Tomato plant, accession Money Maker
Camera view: horizontal (90 deg, fisheye); turntable rotation: 120 degrees
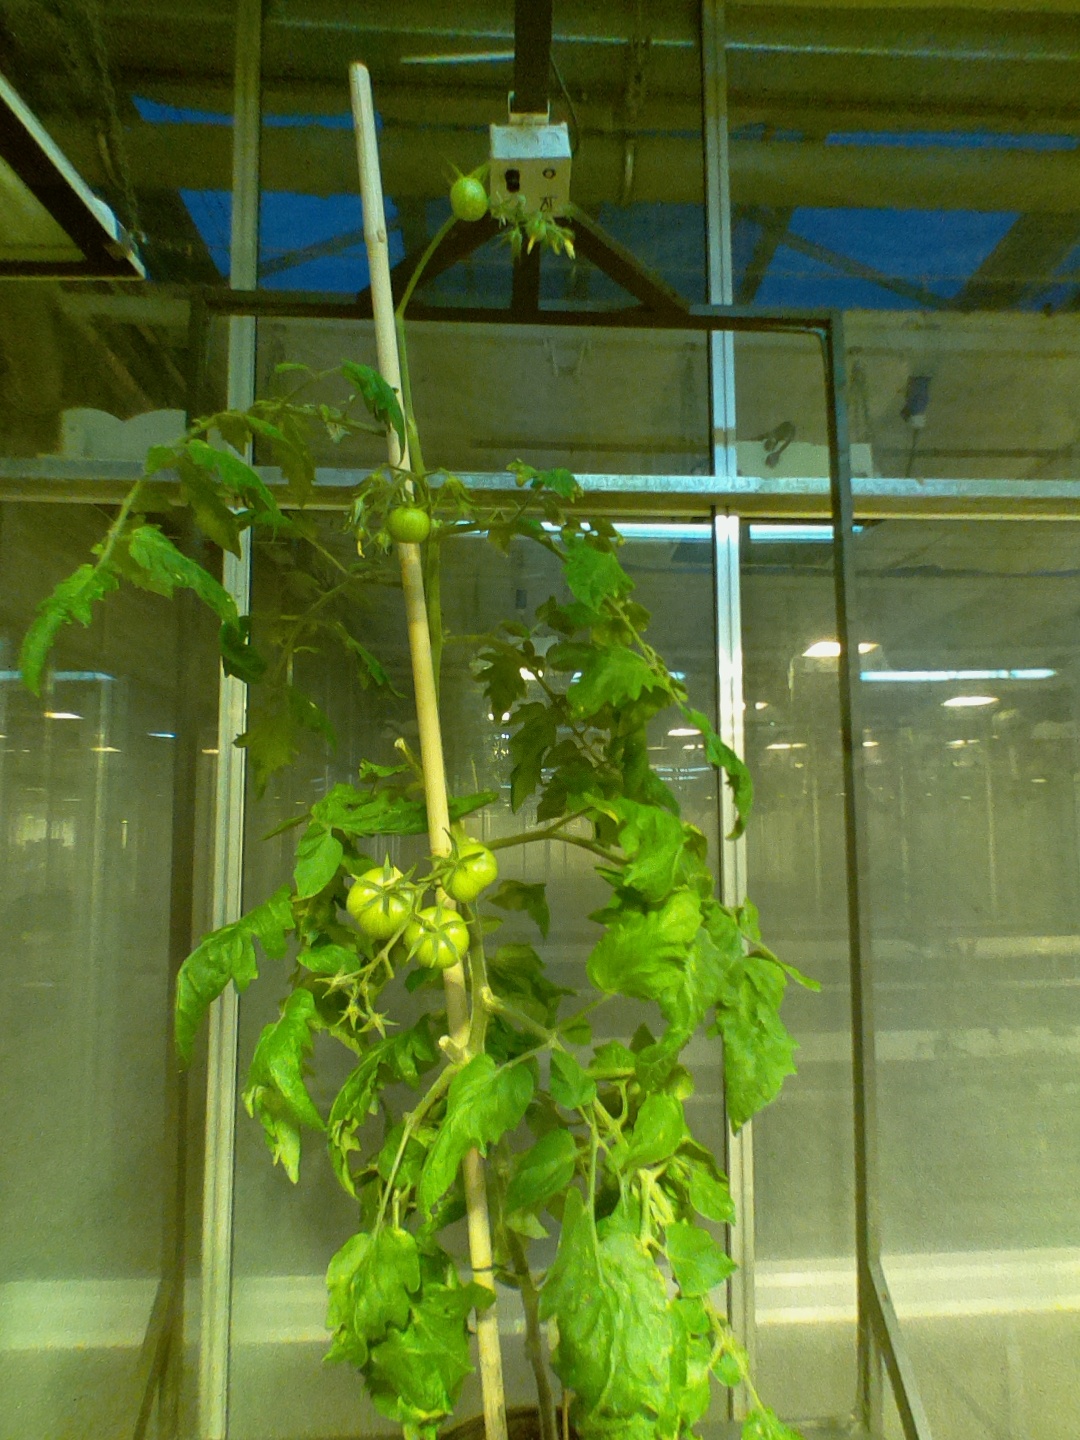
BBCH growth stage 78: 80% -90% of final fruit size